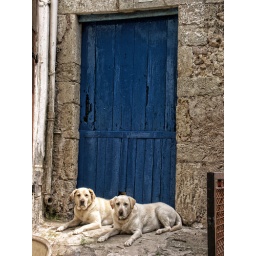
Two Labrador dogs in front of a newly painted blue door on an old house in Southern France. Spring 07